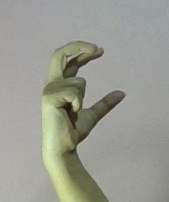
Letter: thal